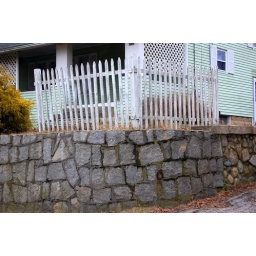
Old fence and stone wall somewhere in West Warwick